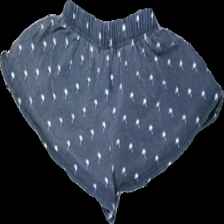
View: back
Type: Shorts
Category: Children
Brand: Lager 157
Colors: Blue, White
Material: 95% visc, 5% elas
Cut: Regular
Size: 110
Season: Summer
Damage: Color faded and worn out all over
Damage location: middle center
Price range: <50
Recommended usage: Export
Description: Blue shorts with white dots for kids, from Lager 157, size 110. Poor condition.